Ion Ciubuc

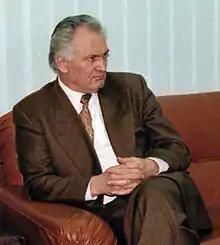
Ciubuc in 1998

Ion Ciubuc (29 May 1943 – 29 January 2018) was a Moldovan economist and politician who served as the 3rd Prime Minister of Moldova from January 1997 to February 1999.